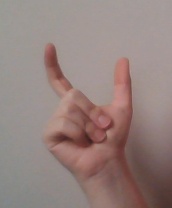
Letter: nun